Joseph Brings House

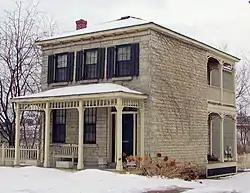

The Joseph Brings House, also known as the Johan and Maria Magdalena Schilliger House, is a historical residence in Saint Paul, Minnesota, United States, built of local limestone. Originally located at 314 Smith Avenue North, the home was built between 1859 and 1862 by John Schilliger and purchased by Brings in 1863. A cooper, Joseph Brings (1820–1899) was born in Germany and came to Saint Paul in 1857.